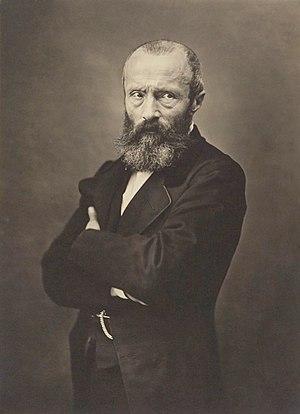
Théophile Thoré, dit William Bürger, puis Théophile Thoré-Bürger, né le 23 juin 1807 à La Flèche et mort le 30 avril 1869 à Paris 11ᵉ, est un journaliste et critique d'art français, surtout connu pour sa redécouverte de Vermeer.
Johannes ou Jan Van der Meer, dit Vermeer ou Vermeer de Delft, baptisé à Delft le 31 octobre 1632, et inhumé dans cette même ville le 15 décembre 1675, est un peintre baroque néerlandais.
La Malle Babbe, connu également sous les titres Hille Bobbe et La Sorcière de Haarlem, est une peinture de genre du peintre néerlandais Frans Hals, réalisée entre 1633 et 1635 environ. Elle relève également du portrait. Le tableau, conservé à la Gemäldegalerie de Berlin, appartient à la Stiftung Preußischer Kulturbesitz.